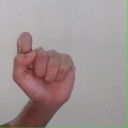
अक्षर: घ